Frourio Hill

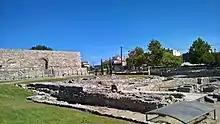
Photo of the hilltop today, with the ruins of the early Byzantine basilica of St. Achillios in the foreground, and the Bedesten of Larissa in the background left

The Frourio Hill is the historical acropolis of the city of Larissa, Greece. It was the citadel of the city in antiquity as well as in Byzantine times, and features a number of important archaeological sites.